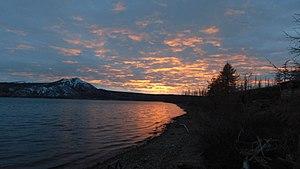
Le lac Labynkyr, en russe : Озеро Лабынкыр, Ozero Labynkyr ou Ozero Namynnyr, est un lac situé à proximité du village d'Oïmiakon dans la République de Sakha, au nord-est de la Sibérie, en Russie. Le lac est situé à une altitude de 1 020-1 050 mètres au-dessus du niveau de la mer.